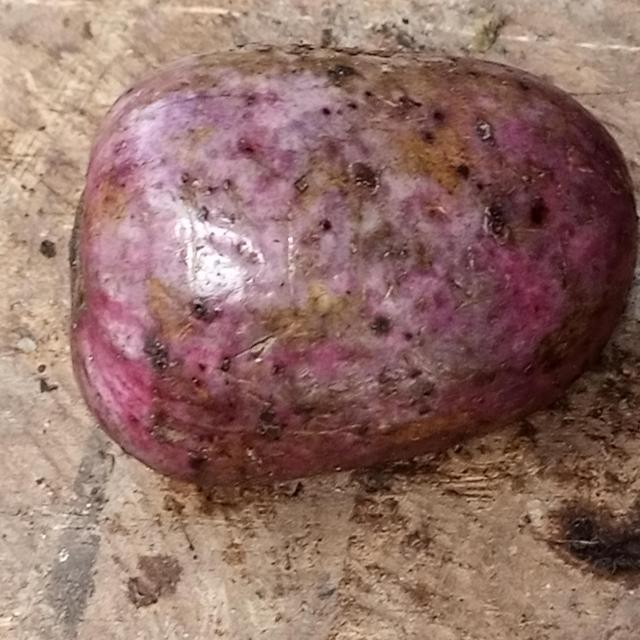
Plum grade: unripe